Hanna Chan

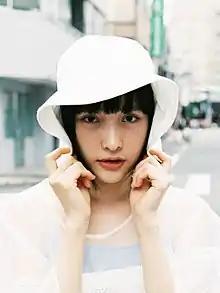

Hanna Chan Hon-na (Chinese: 陳漢娜; born 24 September 1993), is a Hong Kong fashion model and actress.